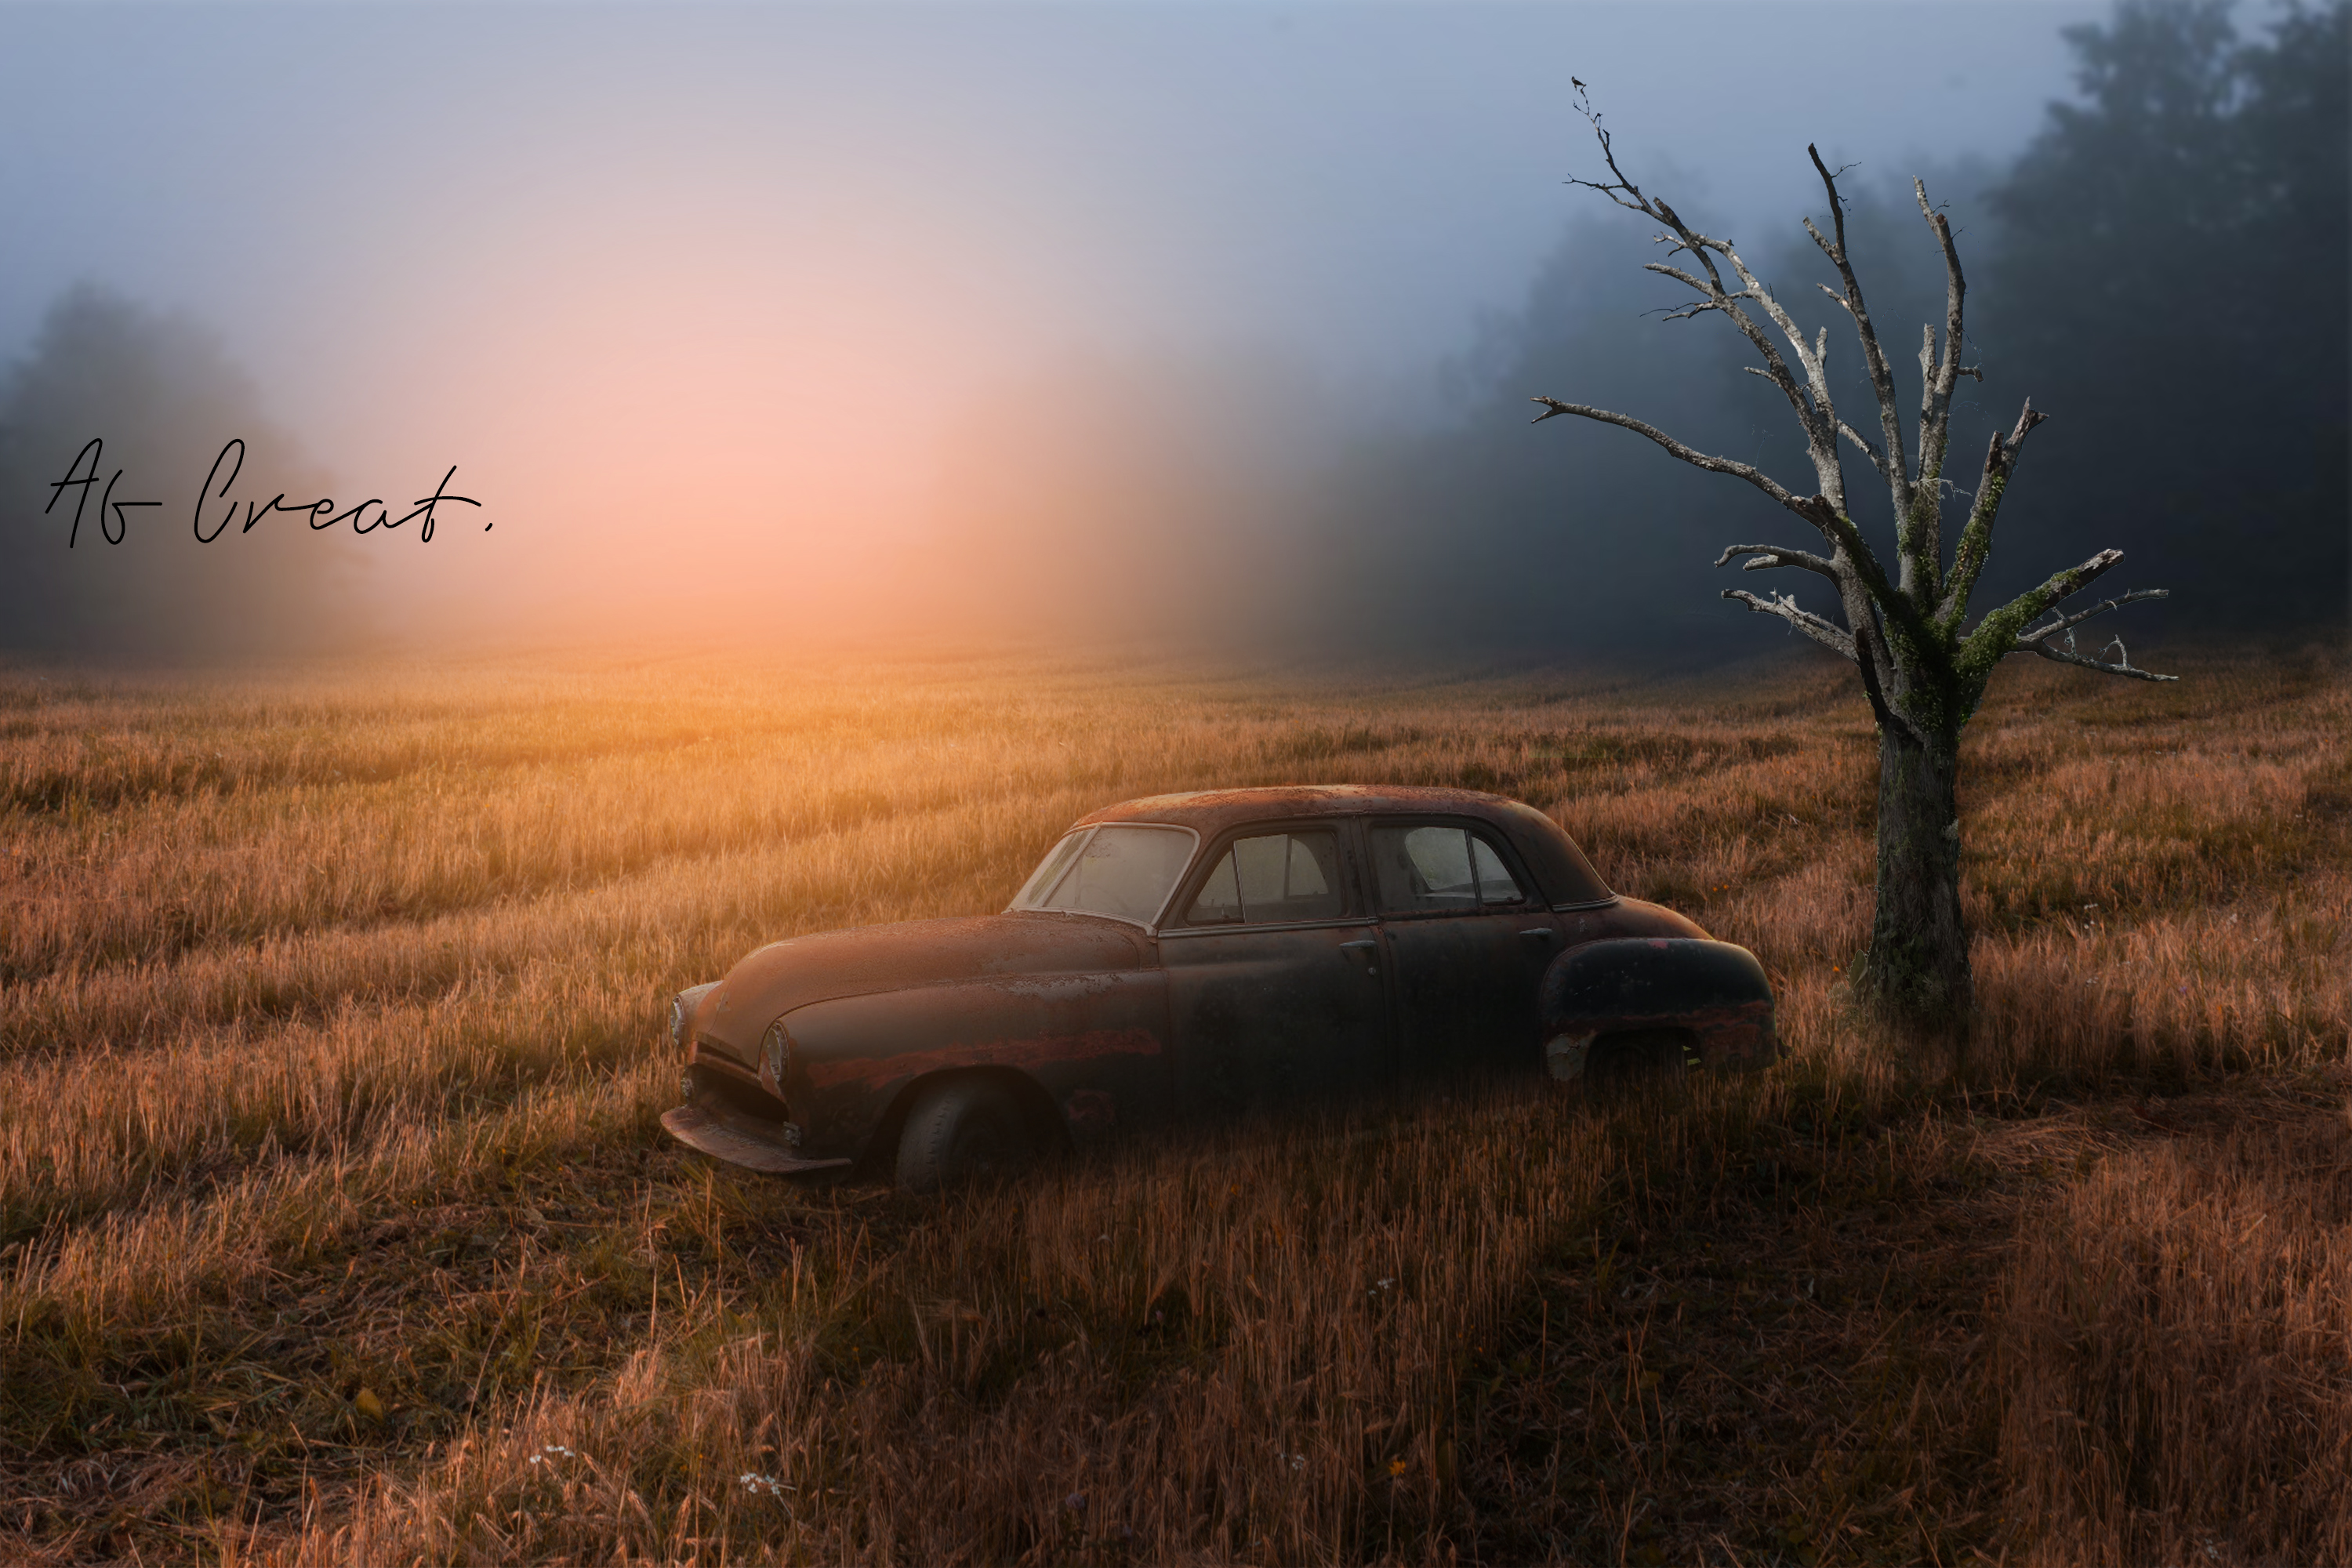
realistic, vehicle, car, classic car, sedan, ecoregion, coupe, landscape, plain, compact car, volvo amazon, plant, prairie, classic, grassland